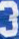
Number: 3